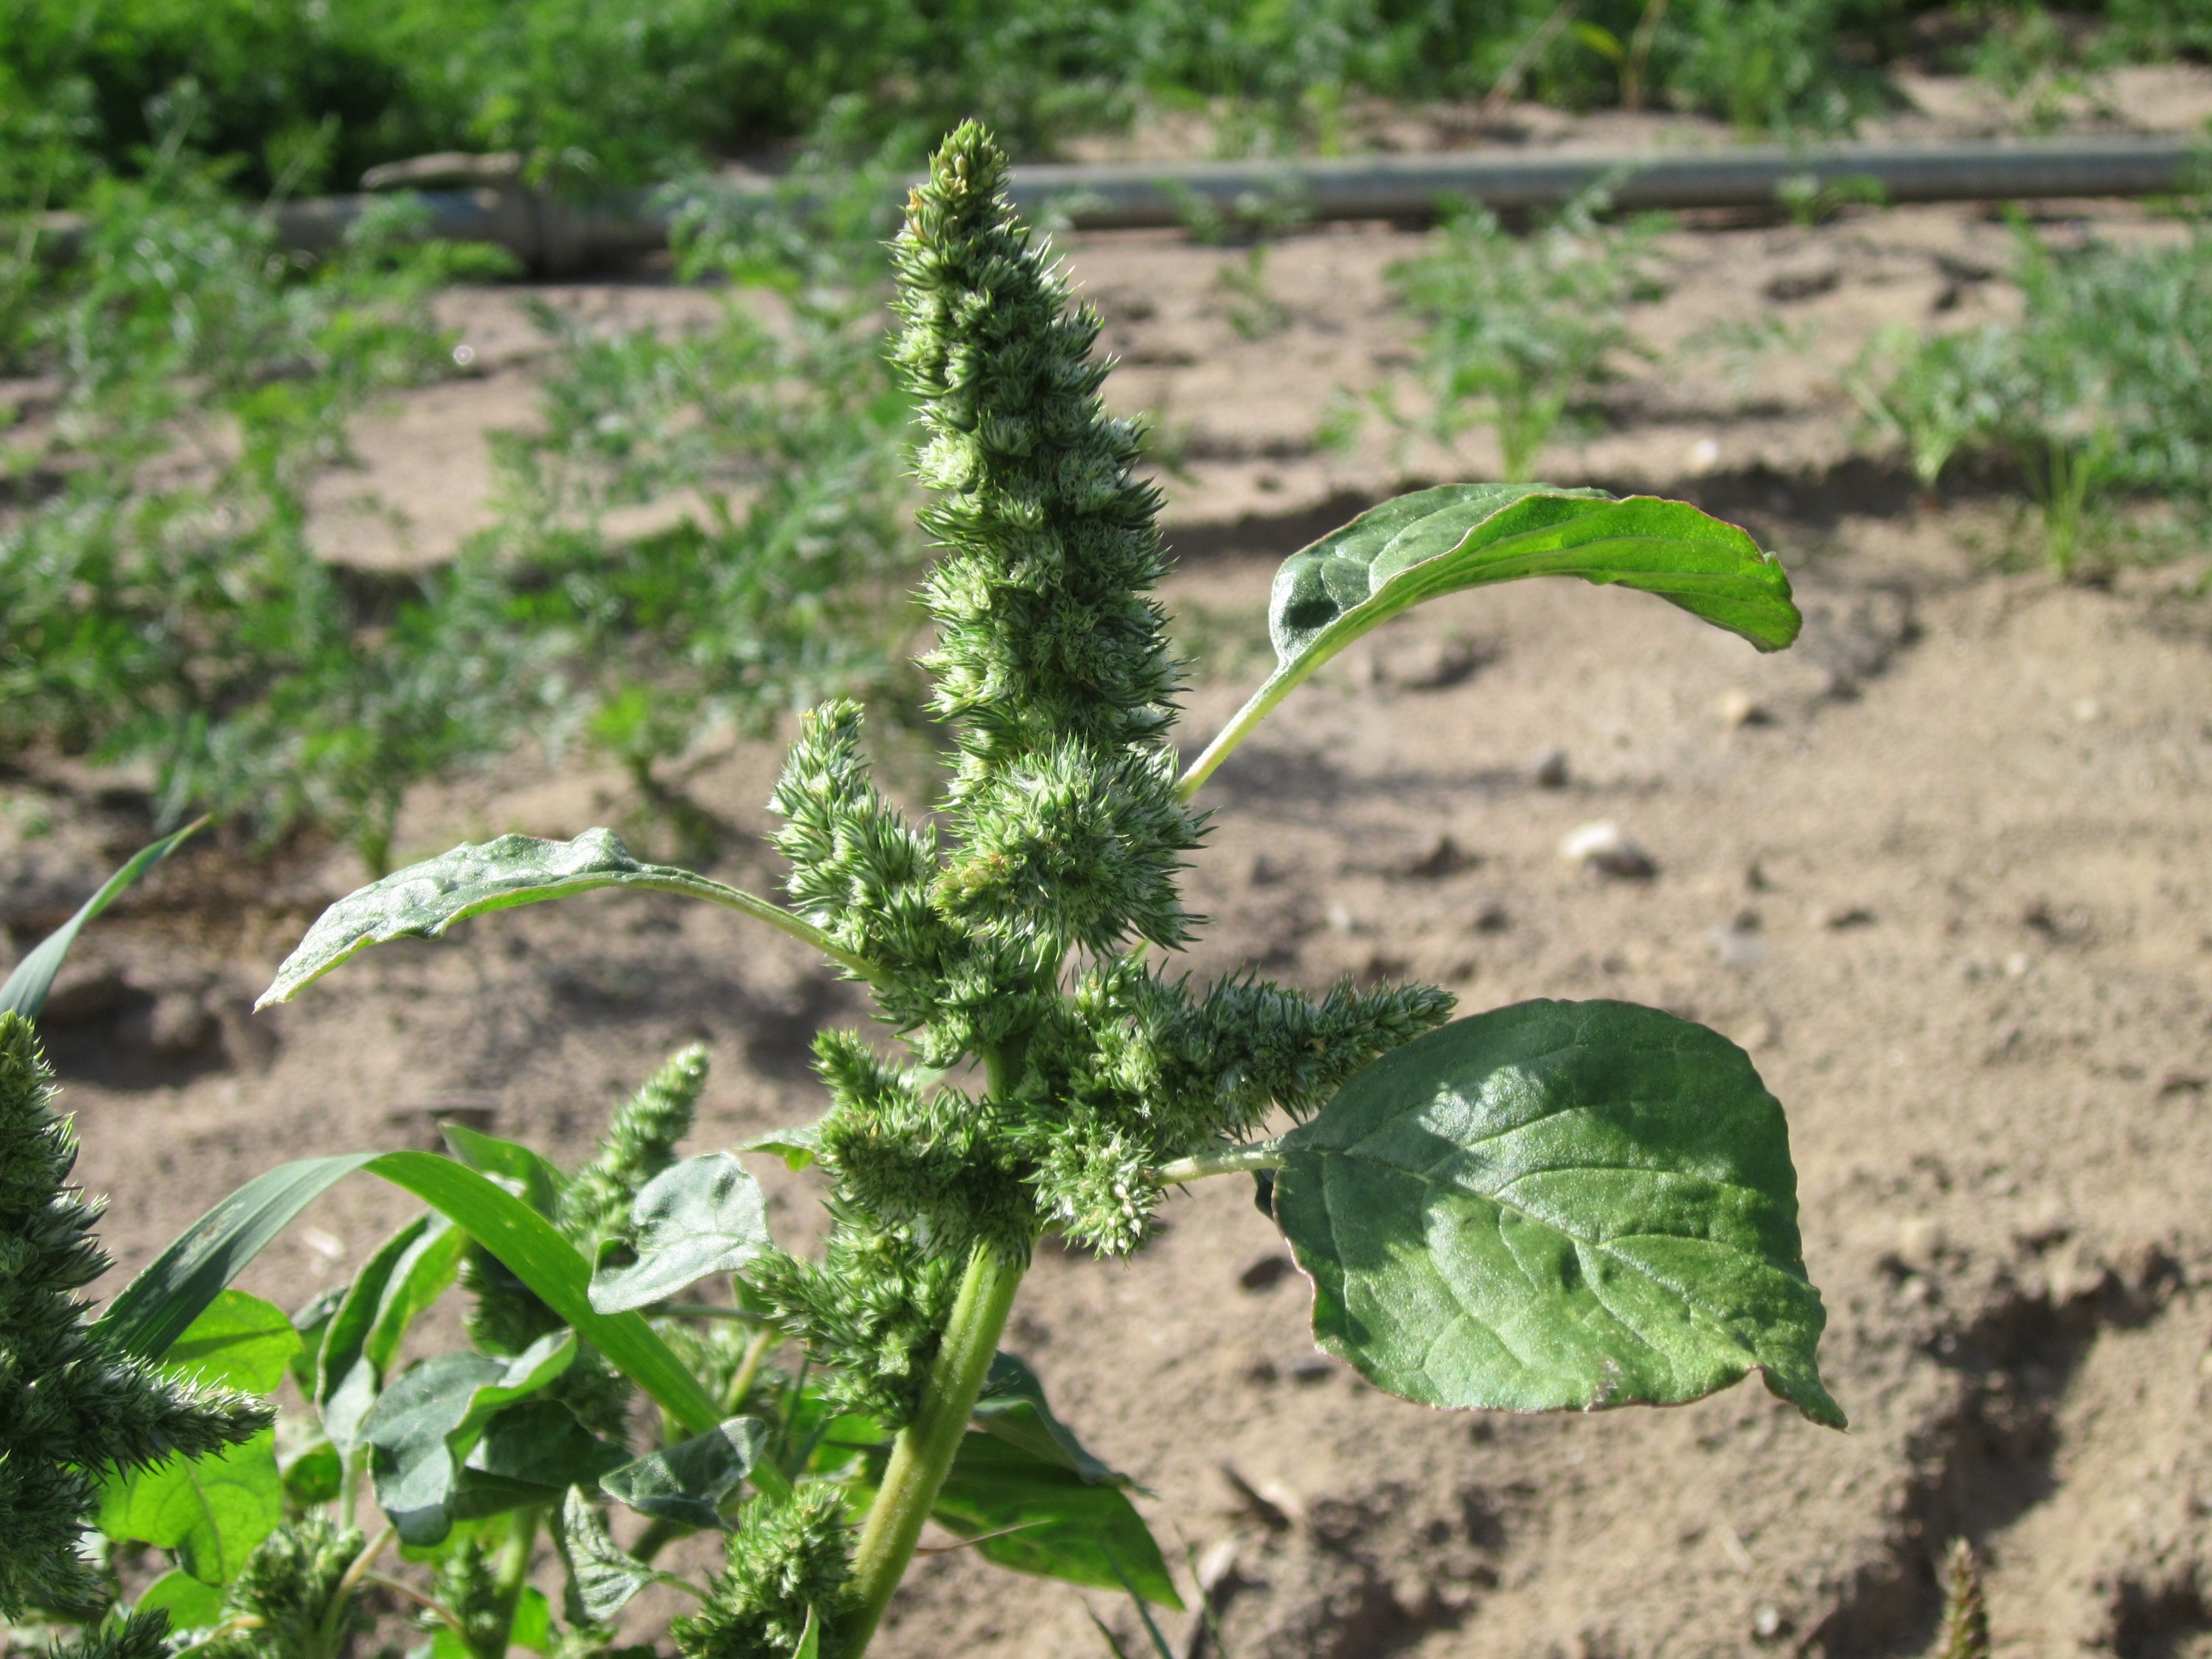
plant, leaf, flower, food, herb, produce, vegetable, crop, soil, botany, flora, weed, species, flowering plant, annual plant, amaranthus retroflexus, land plant, redroot pigweed, common amaranth